Big Kids

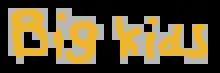
"Big Kids" logo

Big Kids is a 13-episode children's comedy television series created by Lucy Daniel-Raby. The series is a British-American co-production of the BBC and the American network Noggin. It premiered on CBBC on BBC One on 27 September 2000 and on the Noggin channel on 29 January 2001. All 13 episodes were aired on Noggin's sister channel, Nickelodeon, from 9 to 30 March 2001.